Gideon Olanrewaju

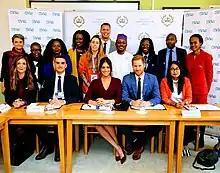
Gideon Olanrewaju, founder of Aid for Rural Education Access Initiative (AREAi), alongside nine other young changemakers meeting with Prince Harry and Megan Markle of the British Royal Family, to discuss innovative ideas for girls education across the world in 2019.

In September 2018, Gideon was appointed by Prime Minister Gordon Brown's Theirworld as one of the two youth representatives to the 73rd session of the United Nations General Assembly in New York. In October 2019, as a Deloitte sponsored delegate to the One Young World Summit in London, Gideon was invited to the Windsor Castle as part of a group of ten young leaders from across the world for a roundtable discussion with the Duke and Duchess of Sussex, Prince Harry and Megan Markle of the British Royal Family.